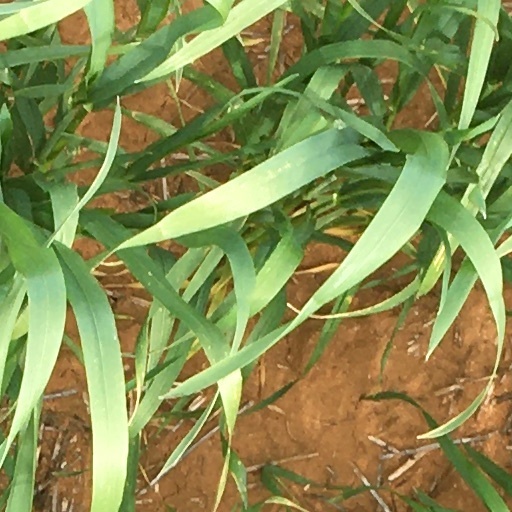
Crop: wheat